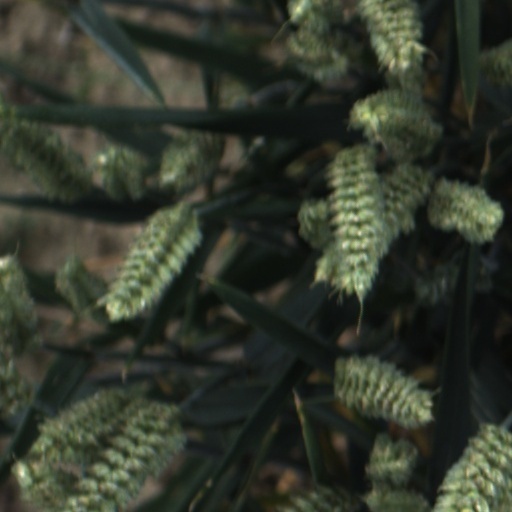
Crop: wheat